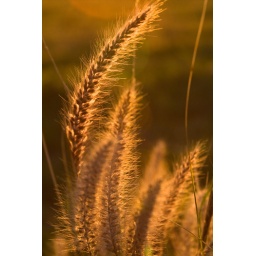
Natural light, I swear! You can tell by the little green grass in here.